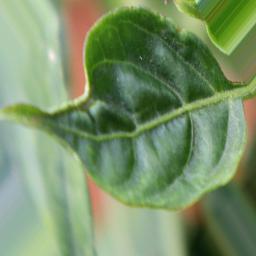
Label: mites_and_trips